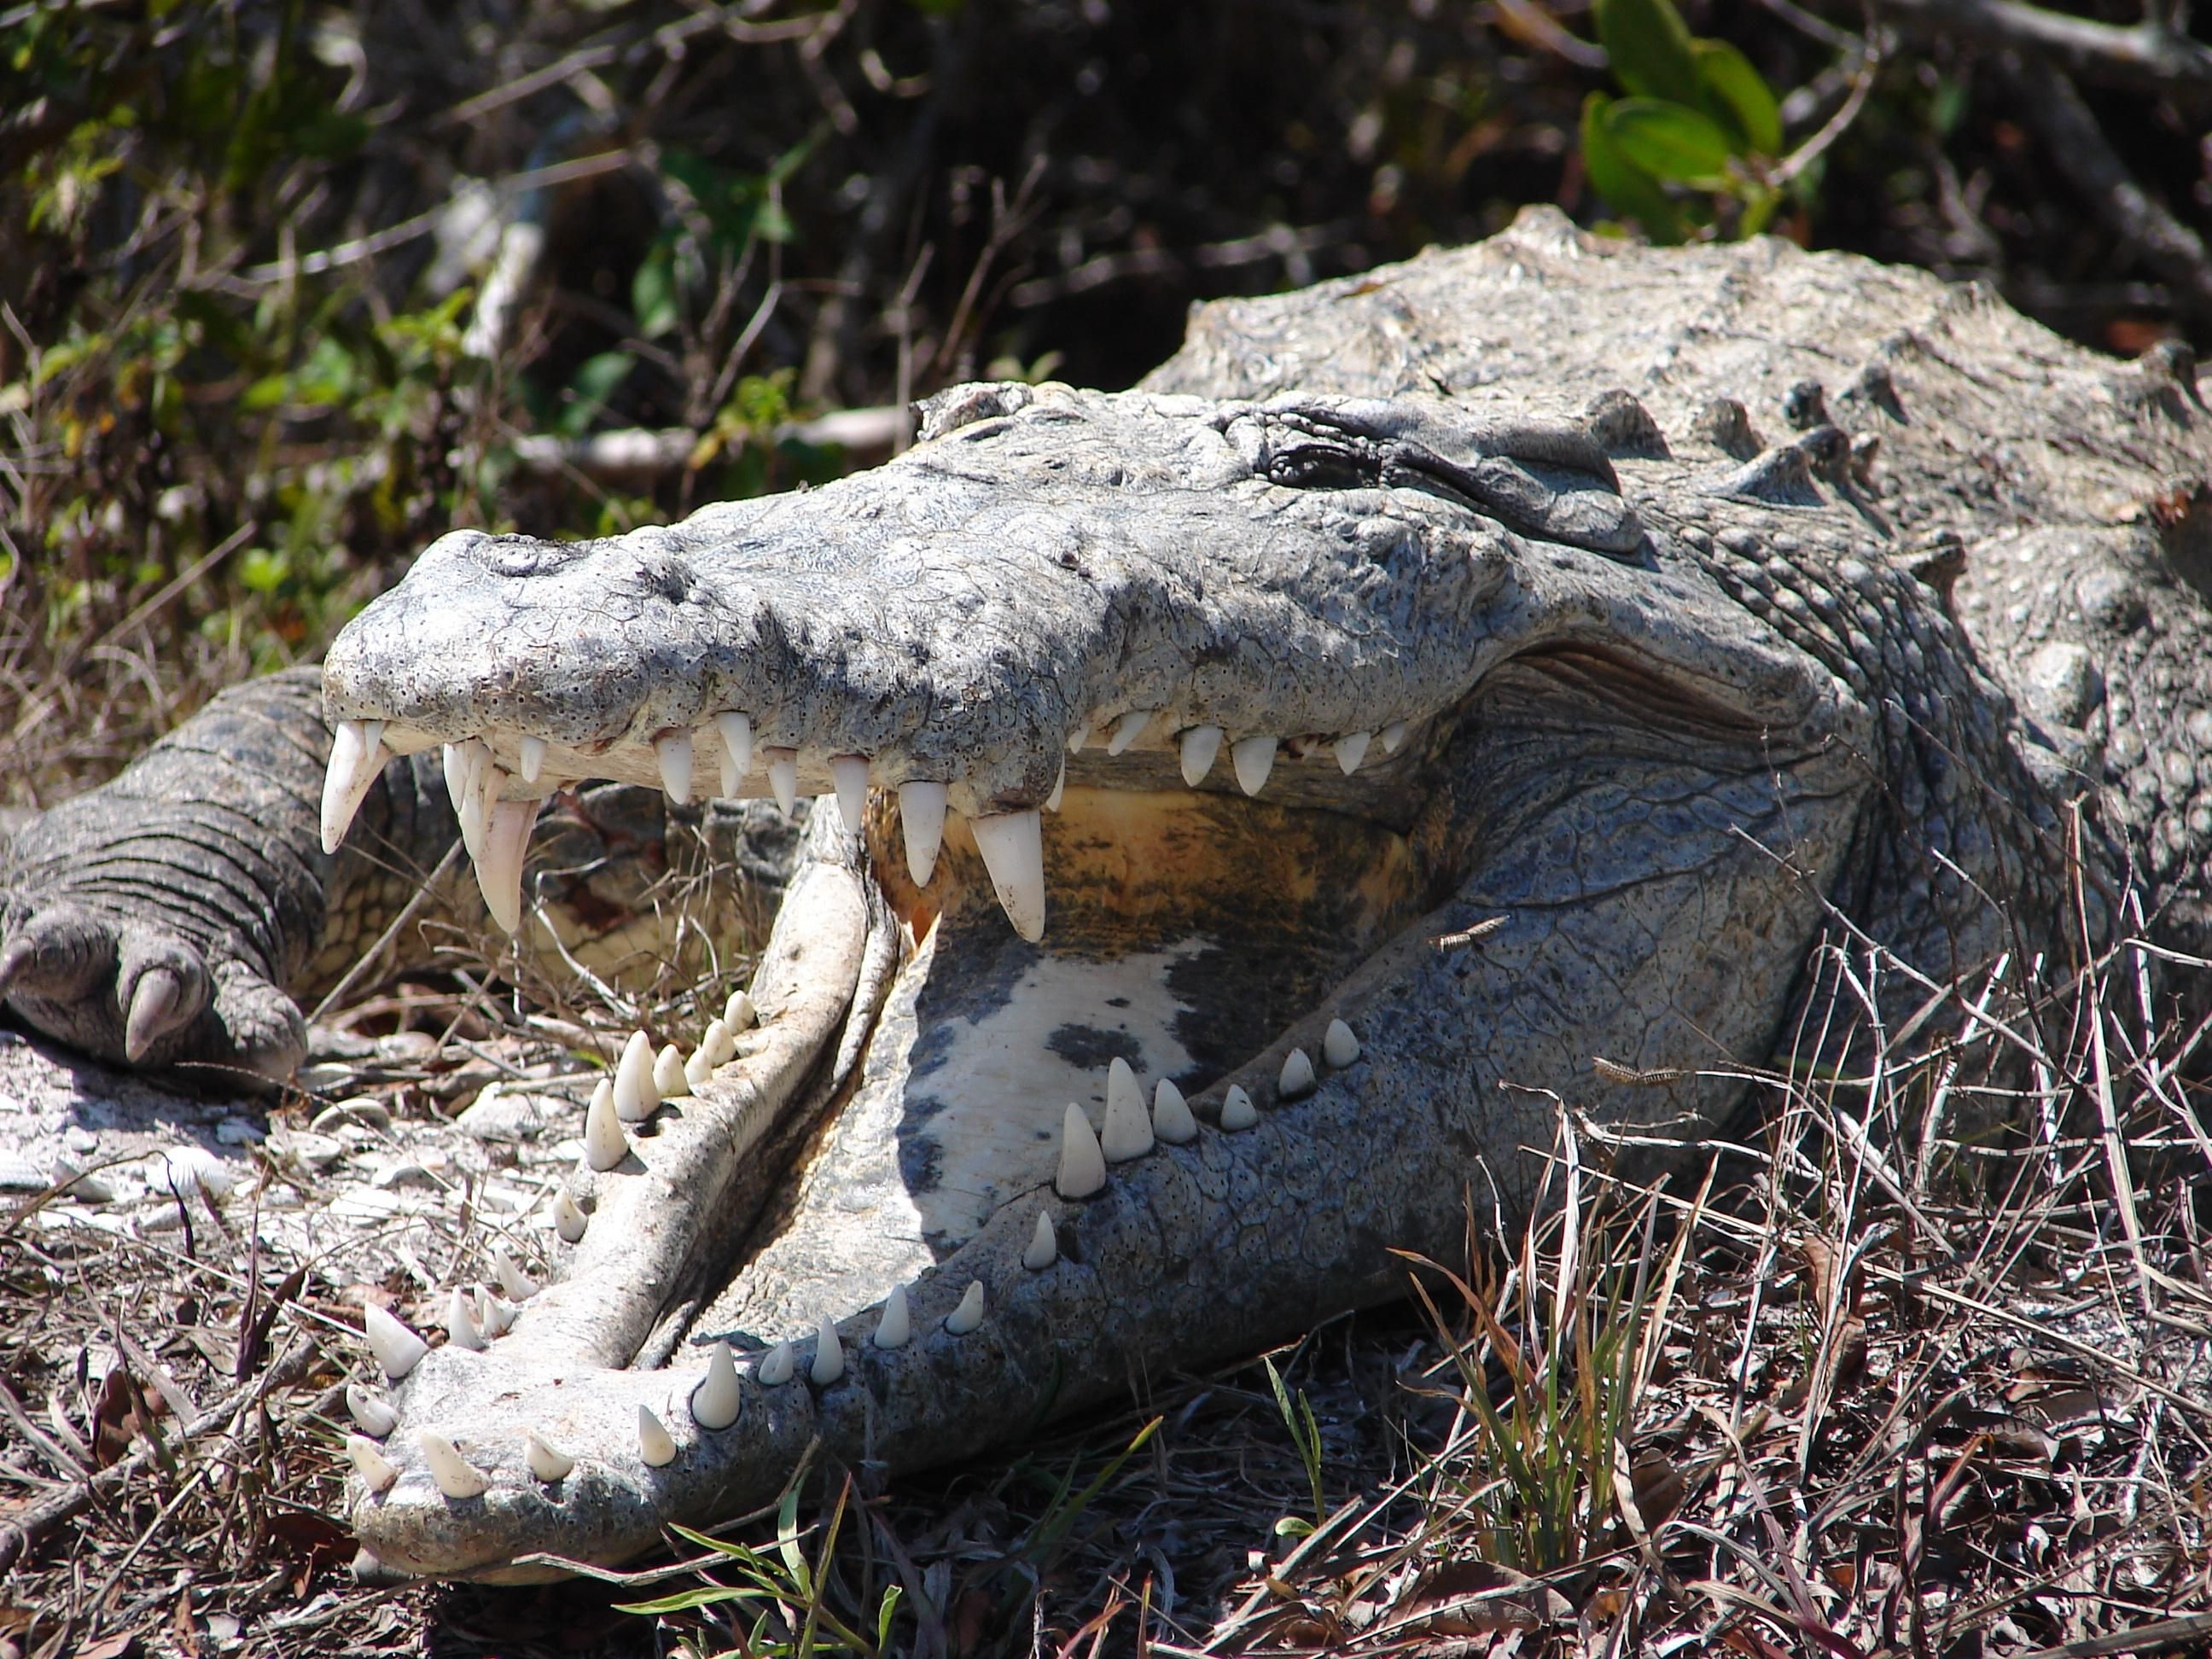
wildlife, reptile, fauna, crocodile, alligator, animals, head, vertebrate, reptiles, amphibians, crocodiles, alligators, crocodilia, american alligator, nile crocodile